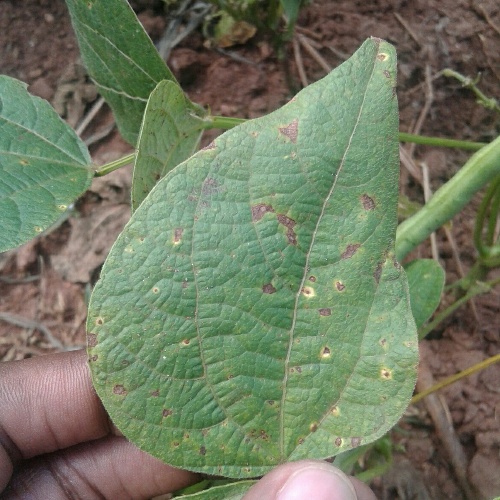
Leaf condition: bean_rust